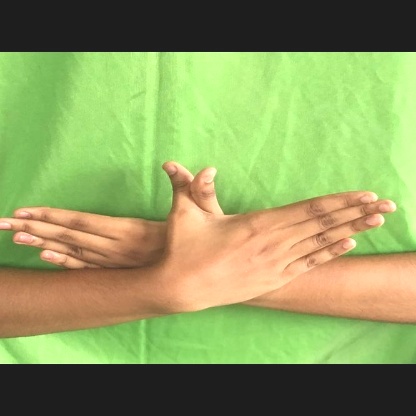
Mudra: Garuda